Theater Neu-Ulm

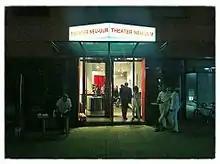
An image of Theater Neu-Ulm

Theater Neu-Ulm is a theatre in Neu-Ulm, Bavaria, Germany.